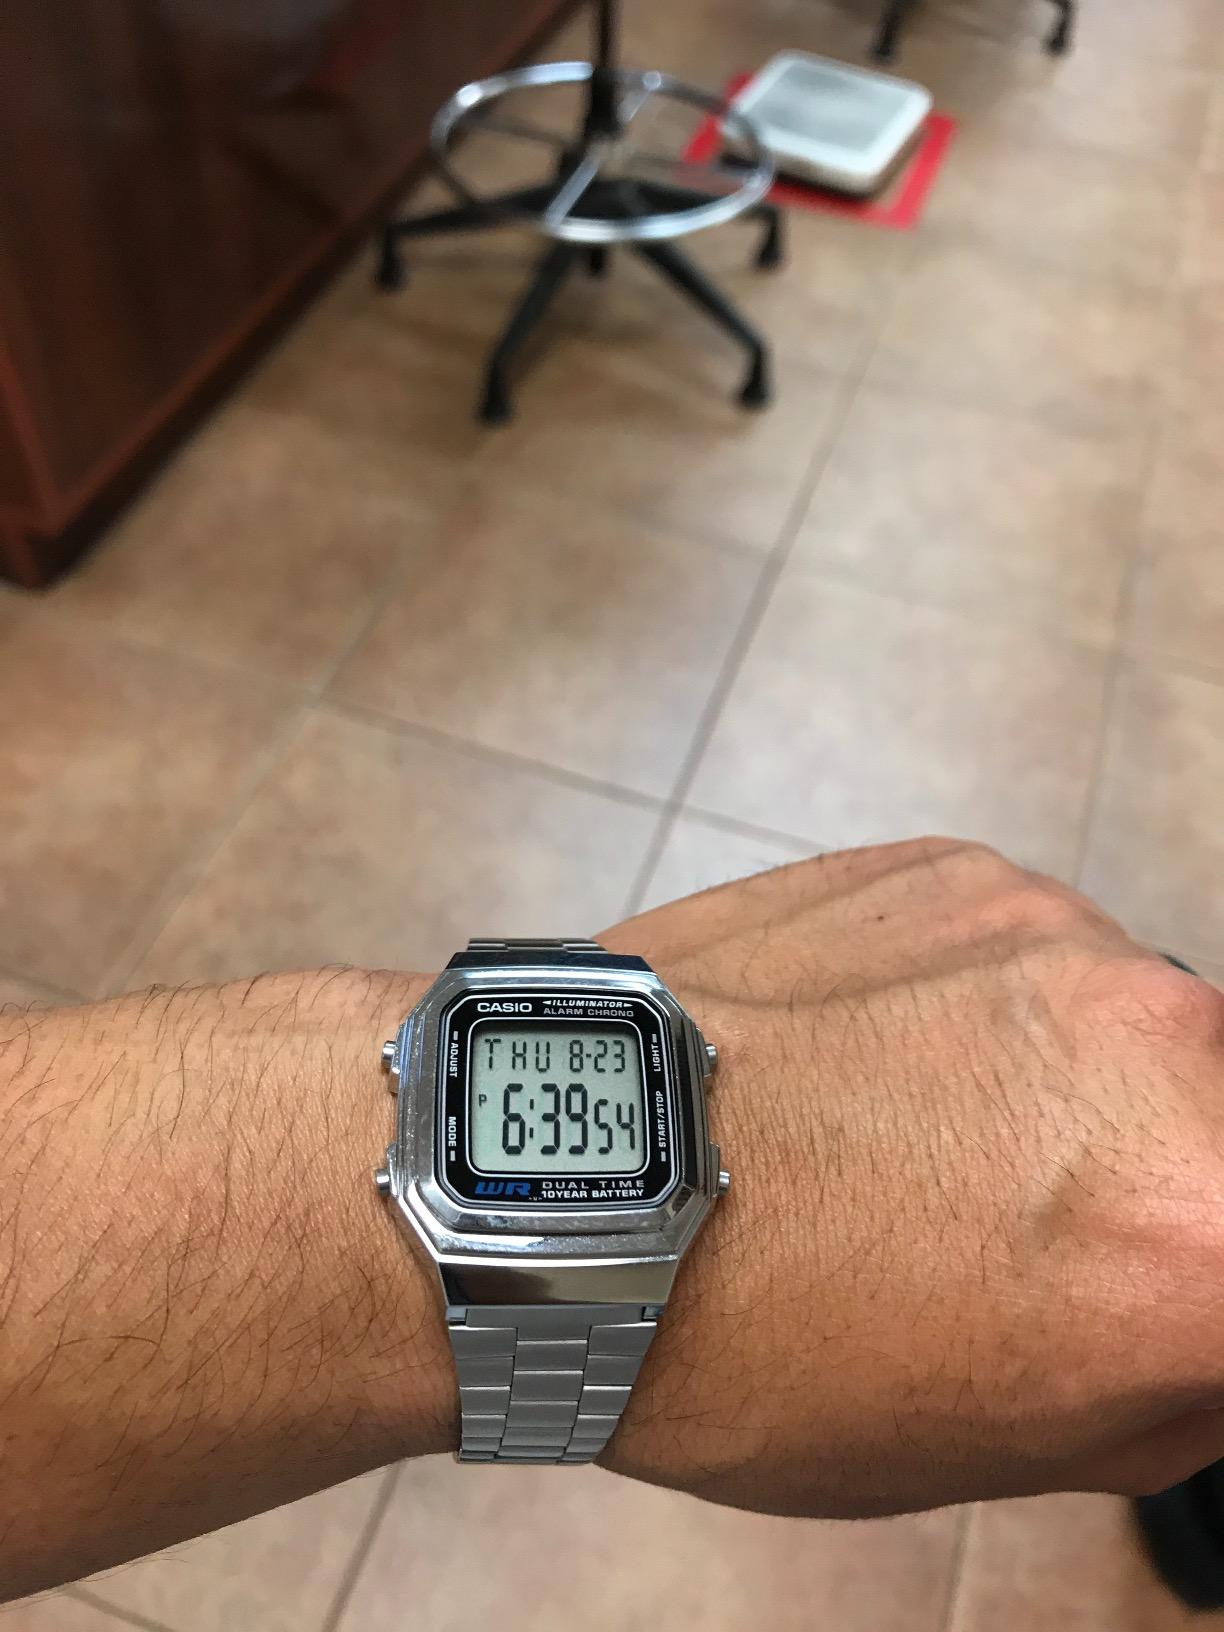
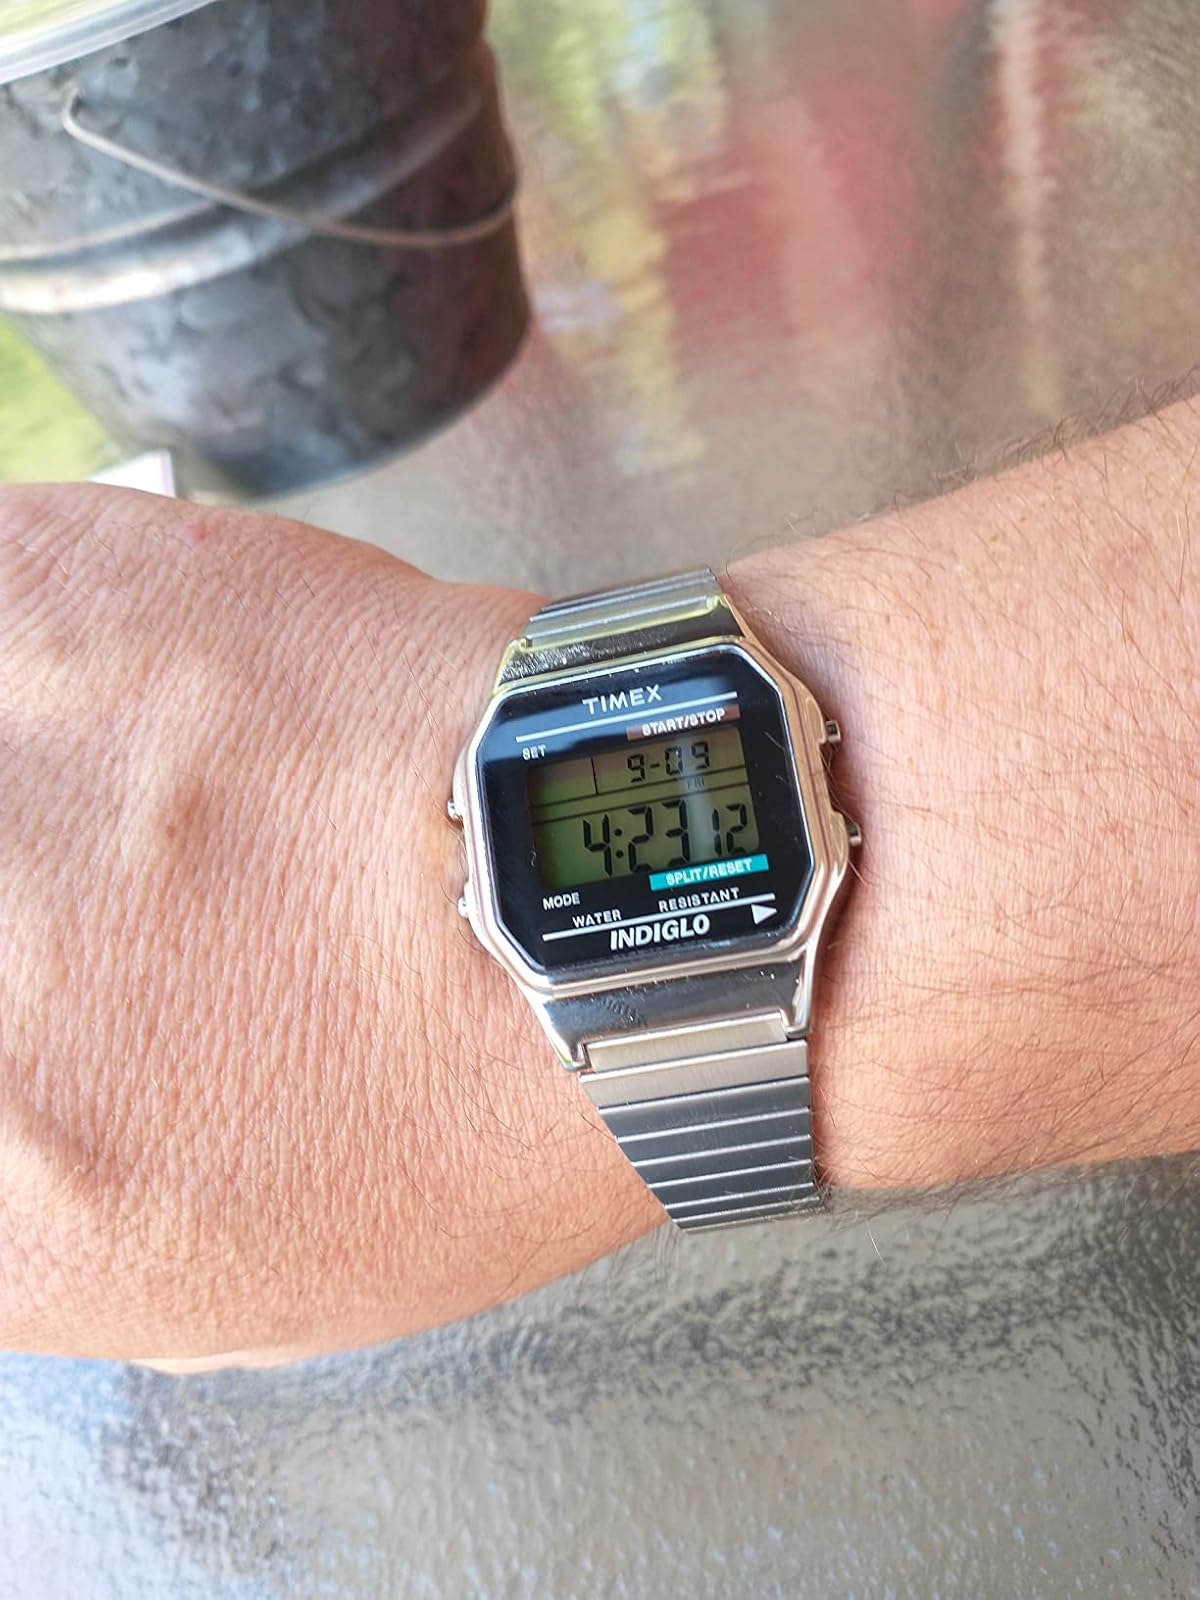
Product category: accessories_watch
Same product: no